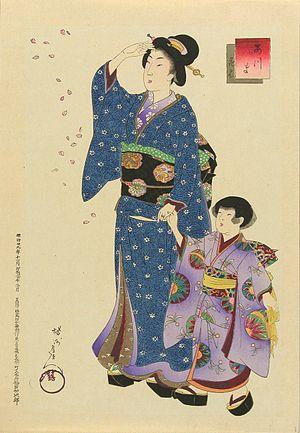
Toyohara Chikanobu, né le 26 septembre 1838 - mort le 29 septembre 1912, est l'un des derniers maîtres incontestables de l'estampe japonaise de la deuxième moitié du XIXᵉ siècle. Son œuvre est essentielle dans la transition entre l'ukiyo-e traditionnel et le nouveau style shin-Hanga.